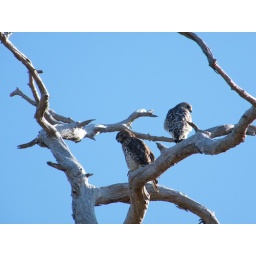
Red shouldered hawk and red tailed hawk sharing a perch in a dead pine tree ... wow!